Human rights in Lithuania

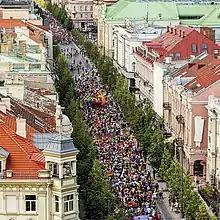
Baltic Pride 2019 in Vilnius

Article 36 of the Constitution of the Republic of Lithuania states the rights for citizens to assemble unarmed in peaceful meetings. The law on meetings of the Republic of Lithuania is set to guarantee the constitutional rights of the citizens about assemble and the procedure for protecting national security and public safety. Based on the statistic of Freedom House, before 2018 freedom of assembly in Lithuania was stated as generally observed, while in 2018 and 2019 it improved to be as generally respected.